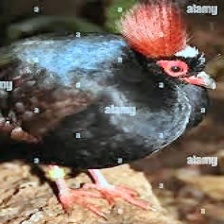
Species: CRESTED WOOD PARTRIDGE
Scientific name: ROLLULUS ROULOUL
ImageNet parent category: partridge